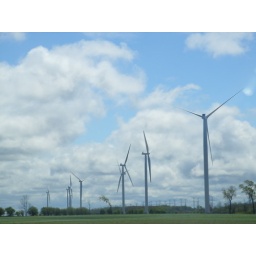
These green -power generating windmills stand alone and strong in a vast field